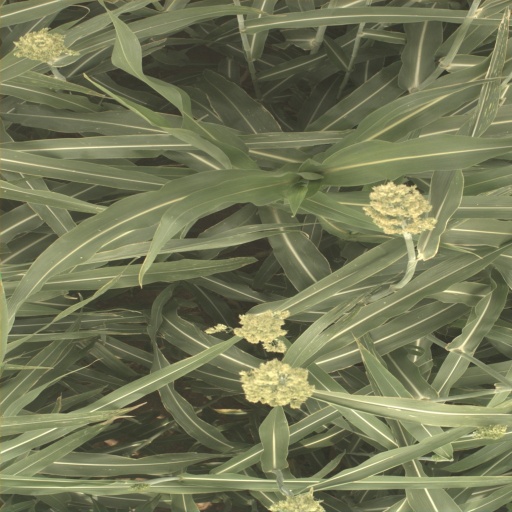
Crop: sorghum